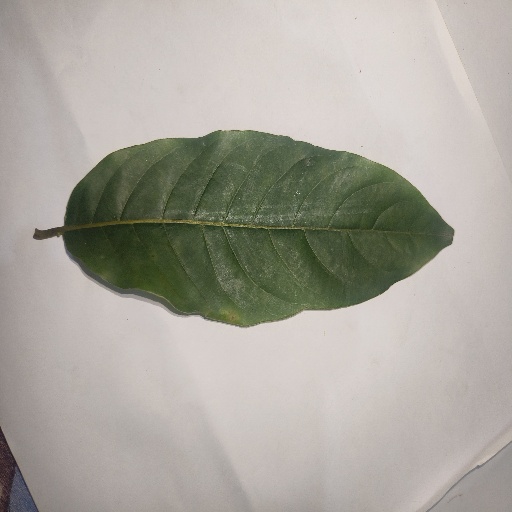
Species: HariTaki
Leaf condition: Healthy Leaf